Cherokee Strip (film)

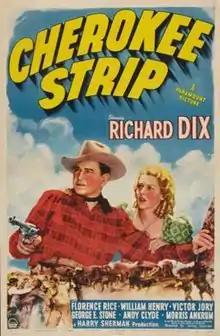
Theatrical release poster

Cherokee Strip, also known as Fighting Marshal or The Indian Nation, is a 1940 American Western film directed by Lesley Selander and written by Bernard McConville and Norman Houston. The film stars Richard Dix, Florence Rice, William "Bill" Henry, Victor Jory, Andy Clyde and George E. Stone. The film was released on October 11, 1940, by Paramount Pictures.